Handkerchief (video game)

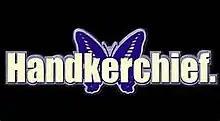
Wordmark of the game with blue butterfly symbol

Handkerchief is a 2D jump and run shooter video game developed by OPUS Corp. and published by Xsiv Games for Microsoft Windows in the year 2000. It is characterized by the conversion of enemy soldiers into troops, capturing machines for mobility and combined weaponry, unlocking pathways, strategically purchasing health refills and ammunition at in-stage vending machines, and multiple boss fights with distinct battle stages.